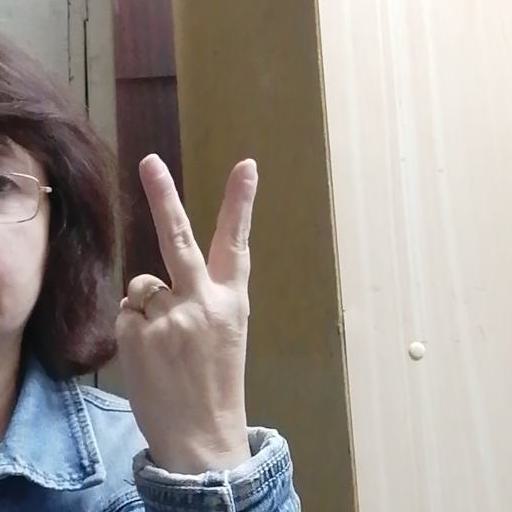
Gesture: peace_inverted